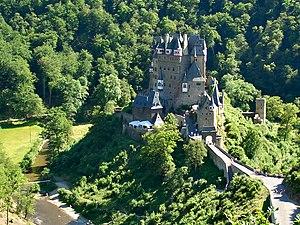
Château d'Eltz
Wierschem est une municipalité du Verbandsgemeinde Maifeld, dans l'arrondissement de Mayen-Coblence, en Rhénanie-Palatinat, dans l'ouest de l'Allemagne.